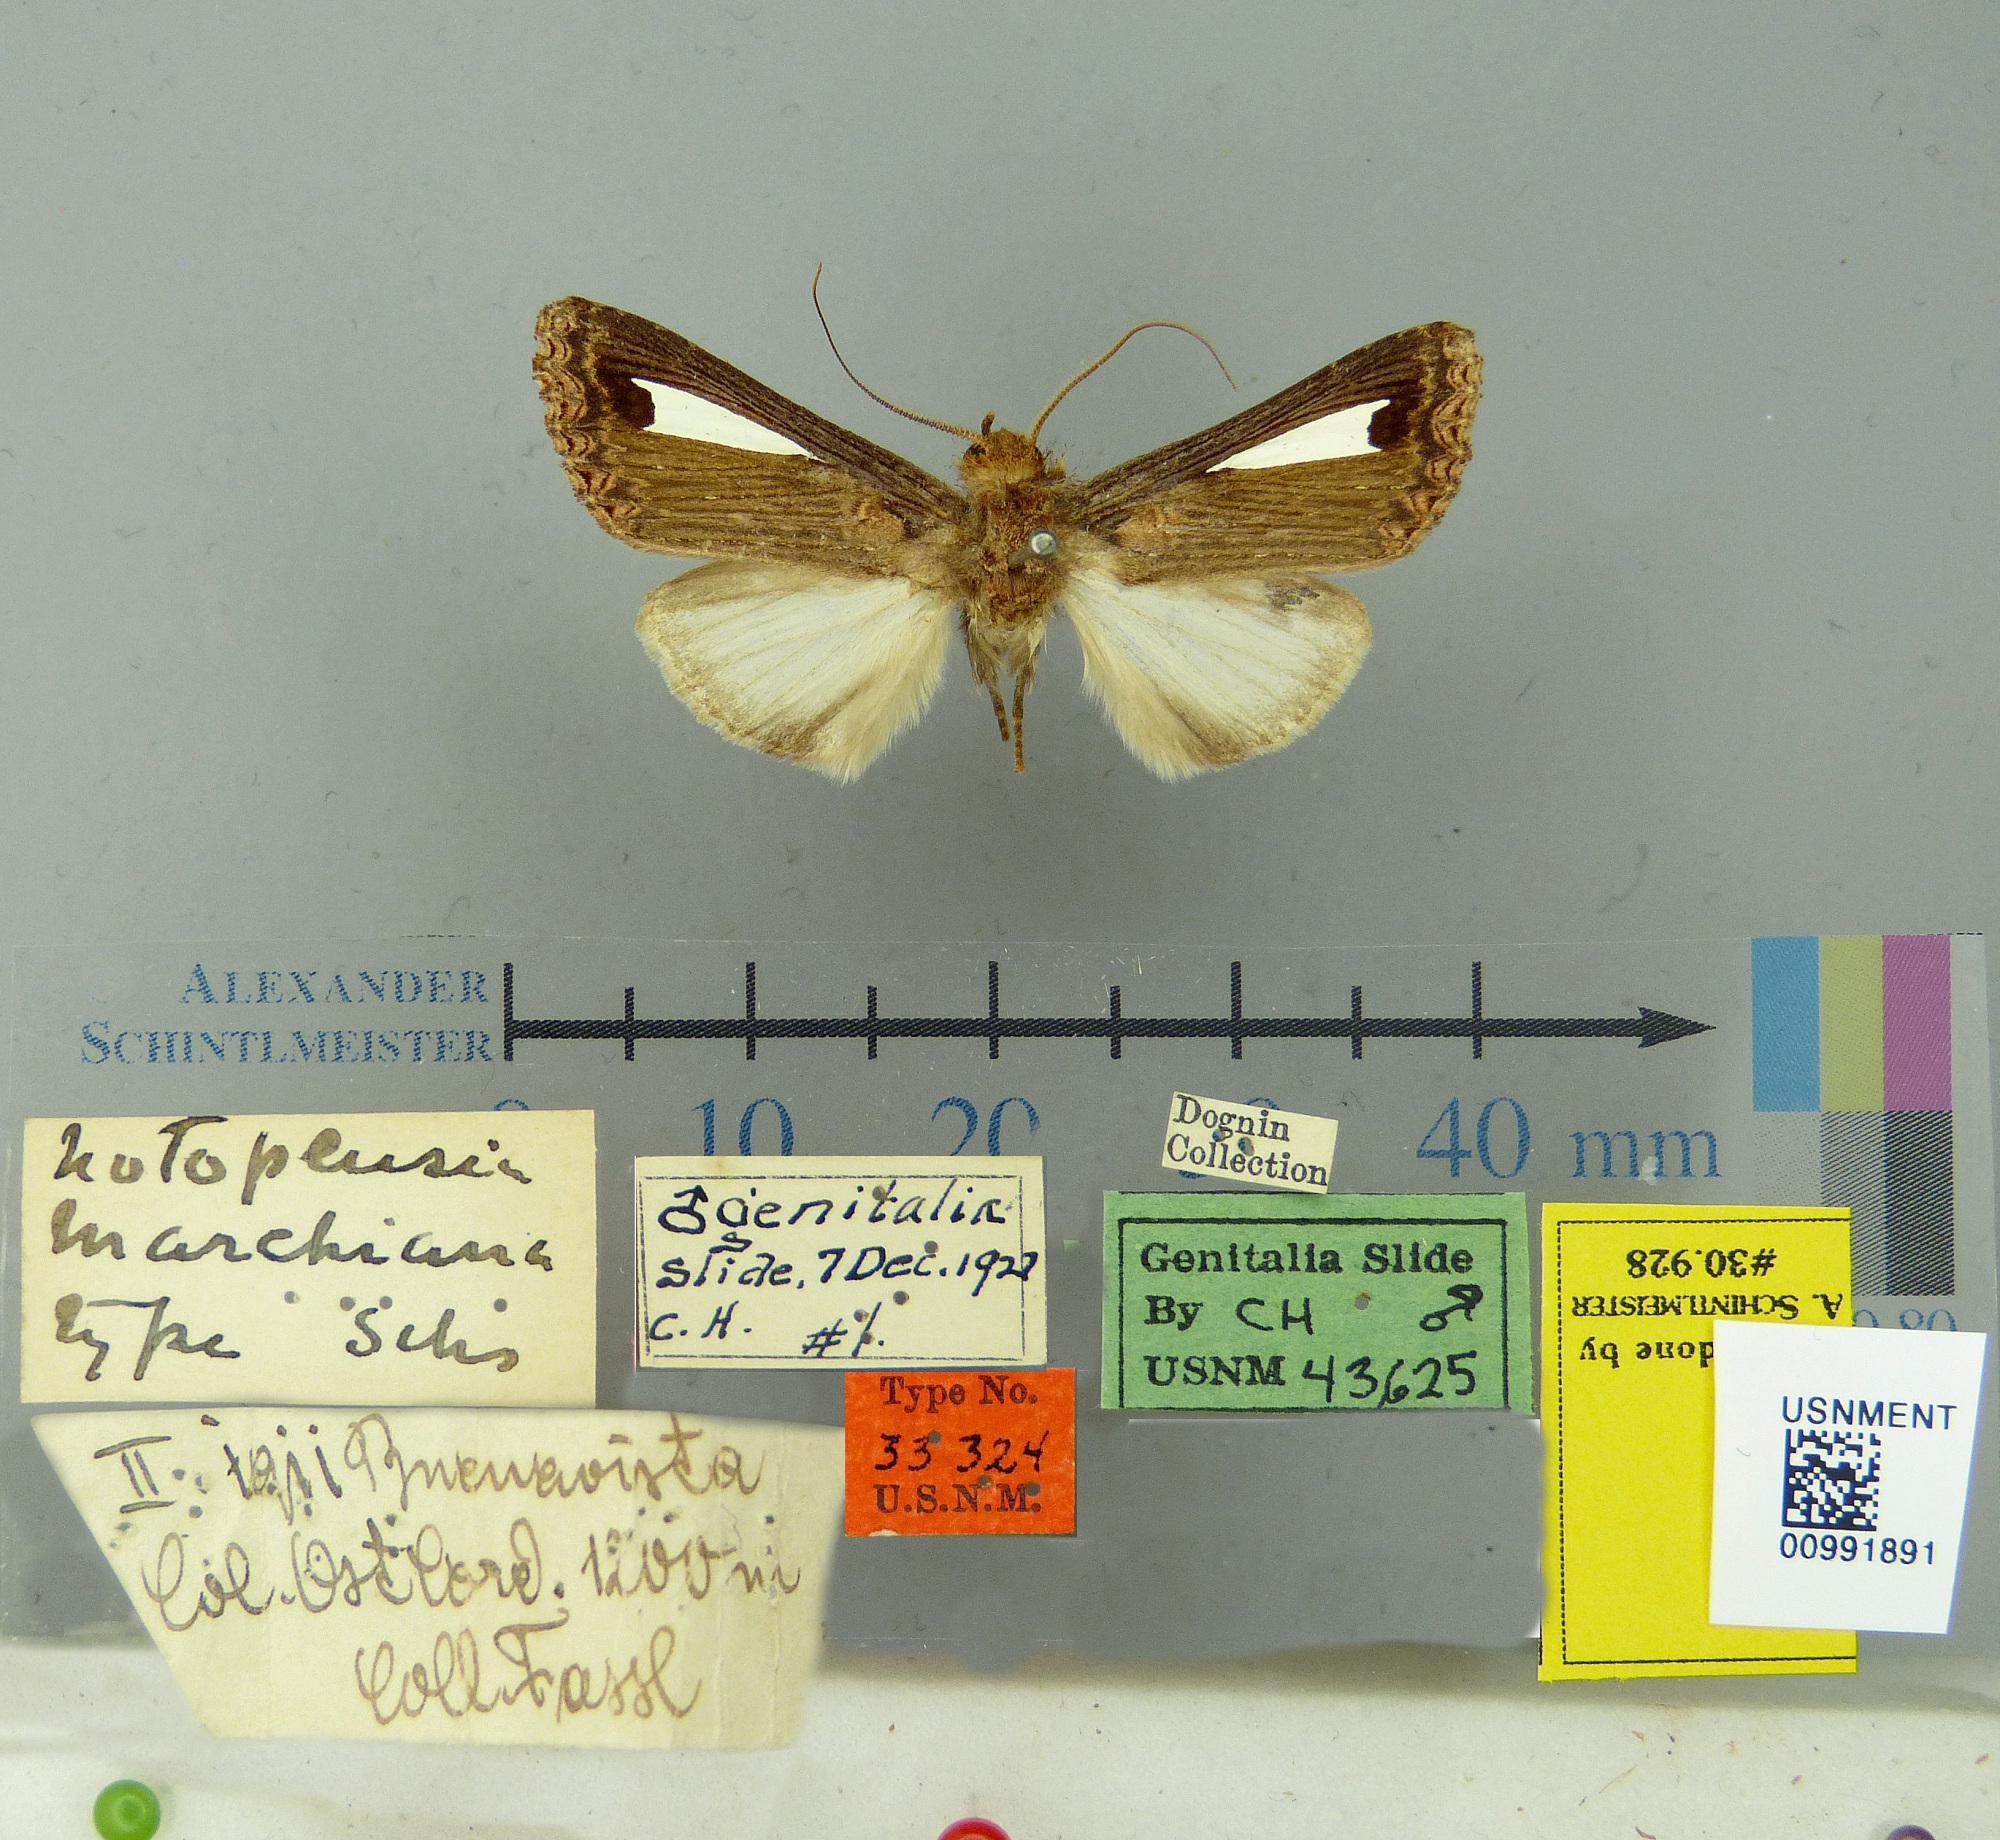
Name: Notoplusia marchiana
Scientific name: Notoplusia marchiana Schaus, 1928
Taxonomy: Animalia, Arthropoda, Insecta, Lepidoptera, Notodontidae
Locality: Buenavista, Colombia